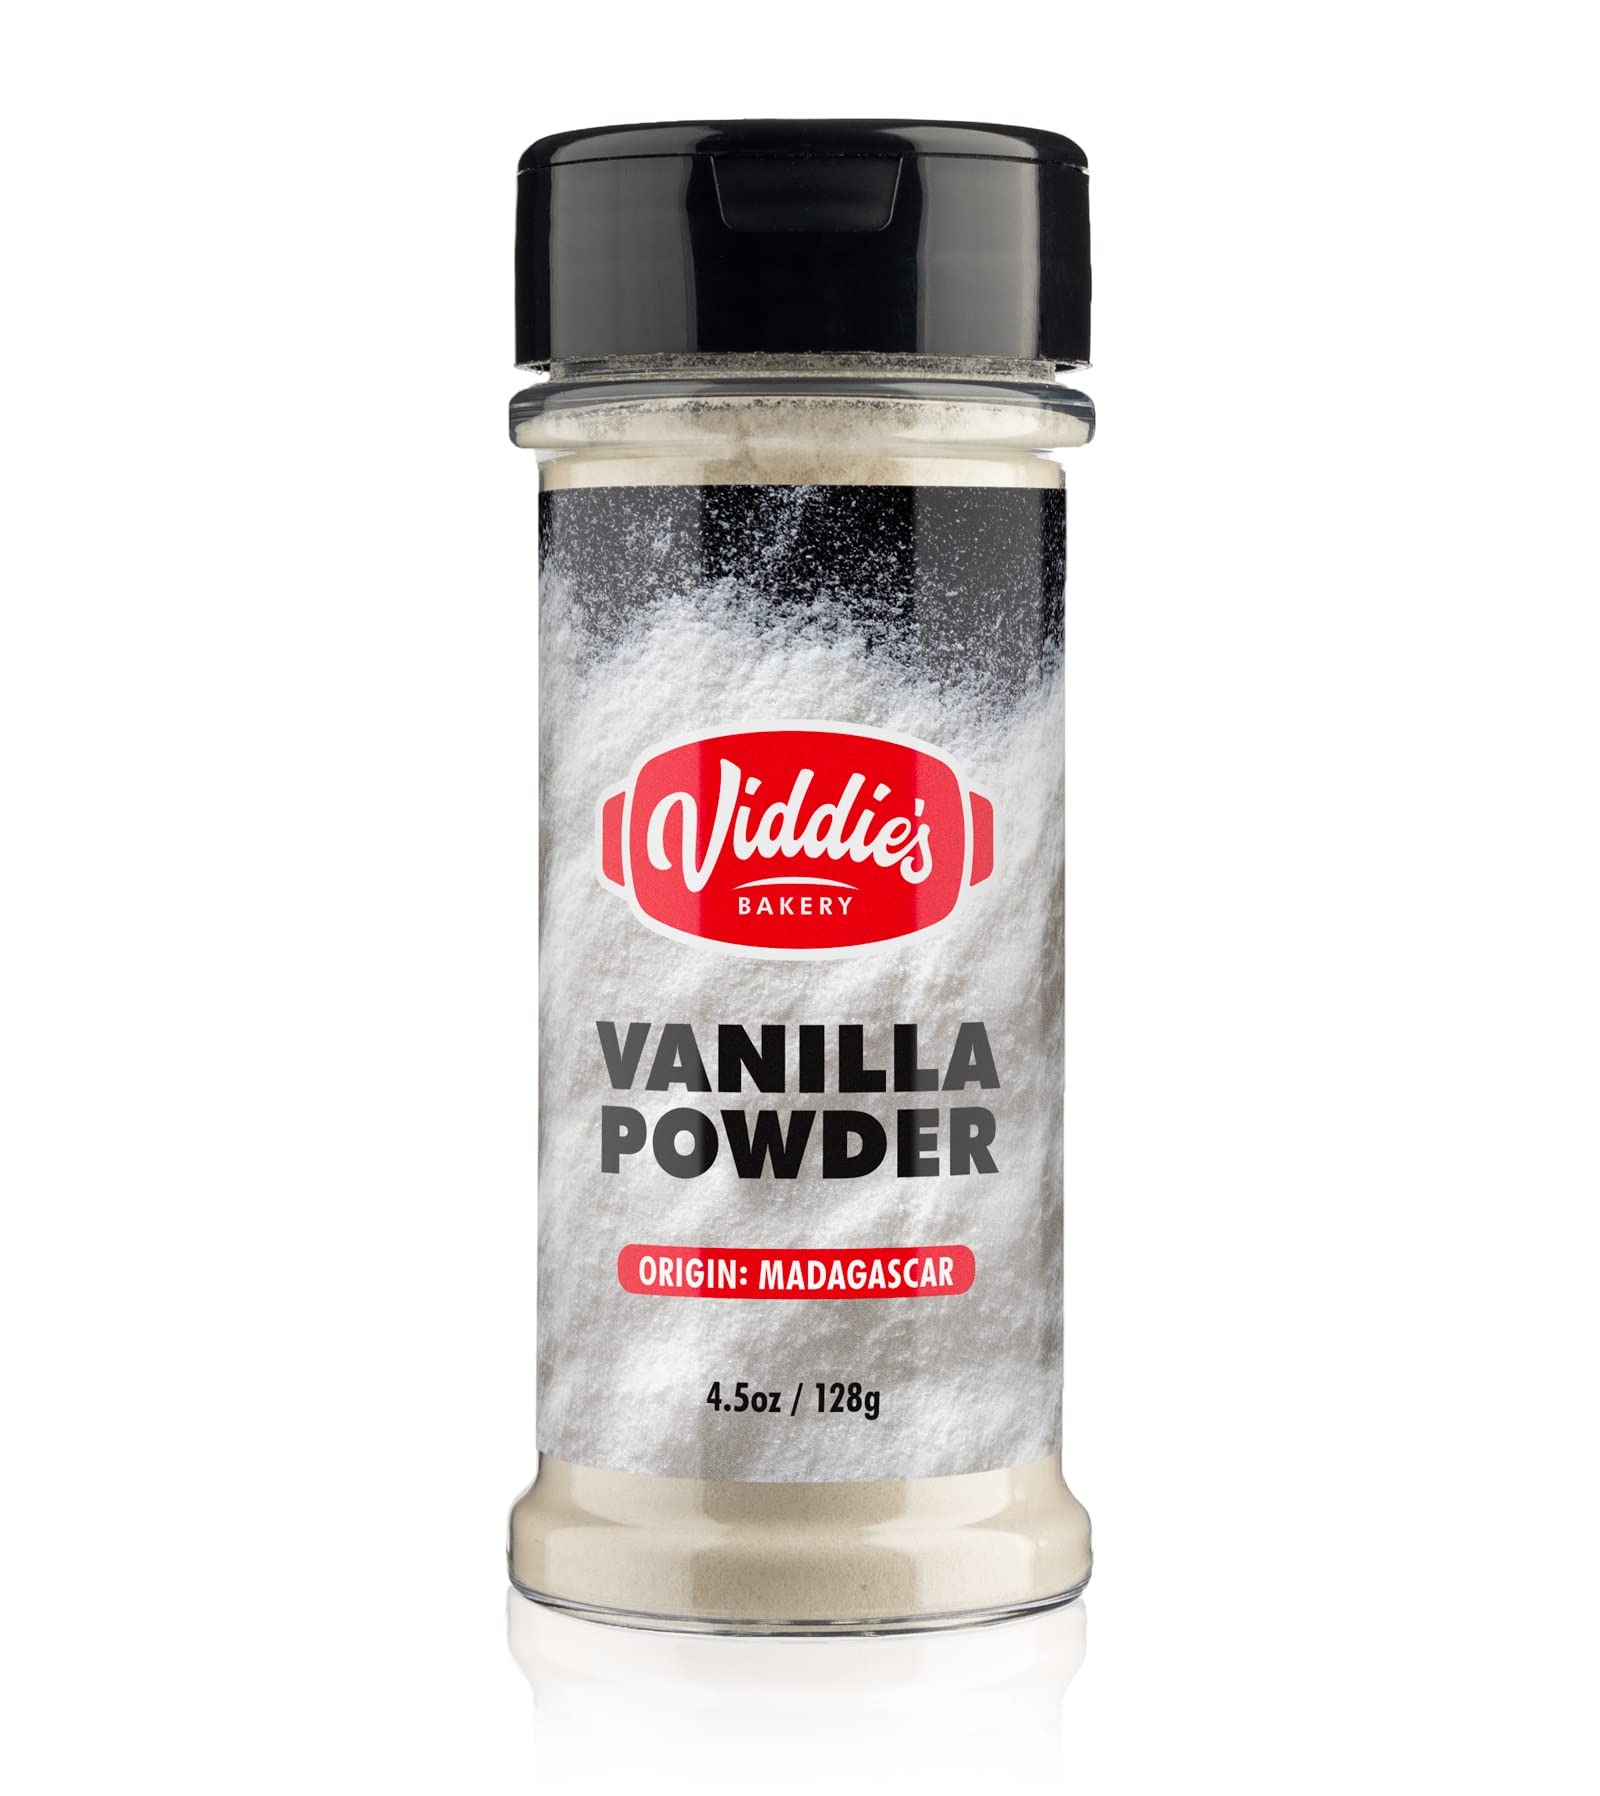
Item Name: Vanilla Powder (4.5oz)
Bullet Point 1: Alcohol free
Bullet Point 2: Gluten-Free
Bullet Point 3: Substitute 1 for 1 for vanilla extract in baking.
Product Description: Made with real vanilla beans. Gluten-Free. Alcohol free. Use 1 for 1 in baking in place of vanilla extract, add to coffee drinks and more!
Value: 4.5
Unit: Ounce

Price: 12.99